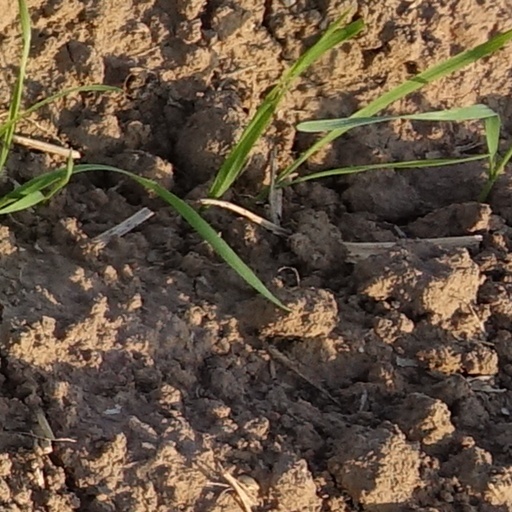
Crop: wheat